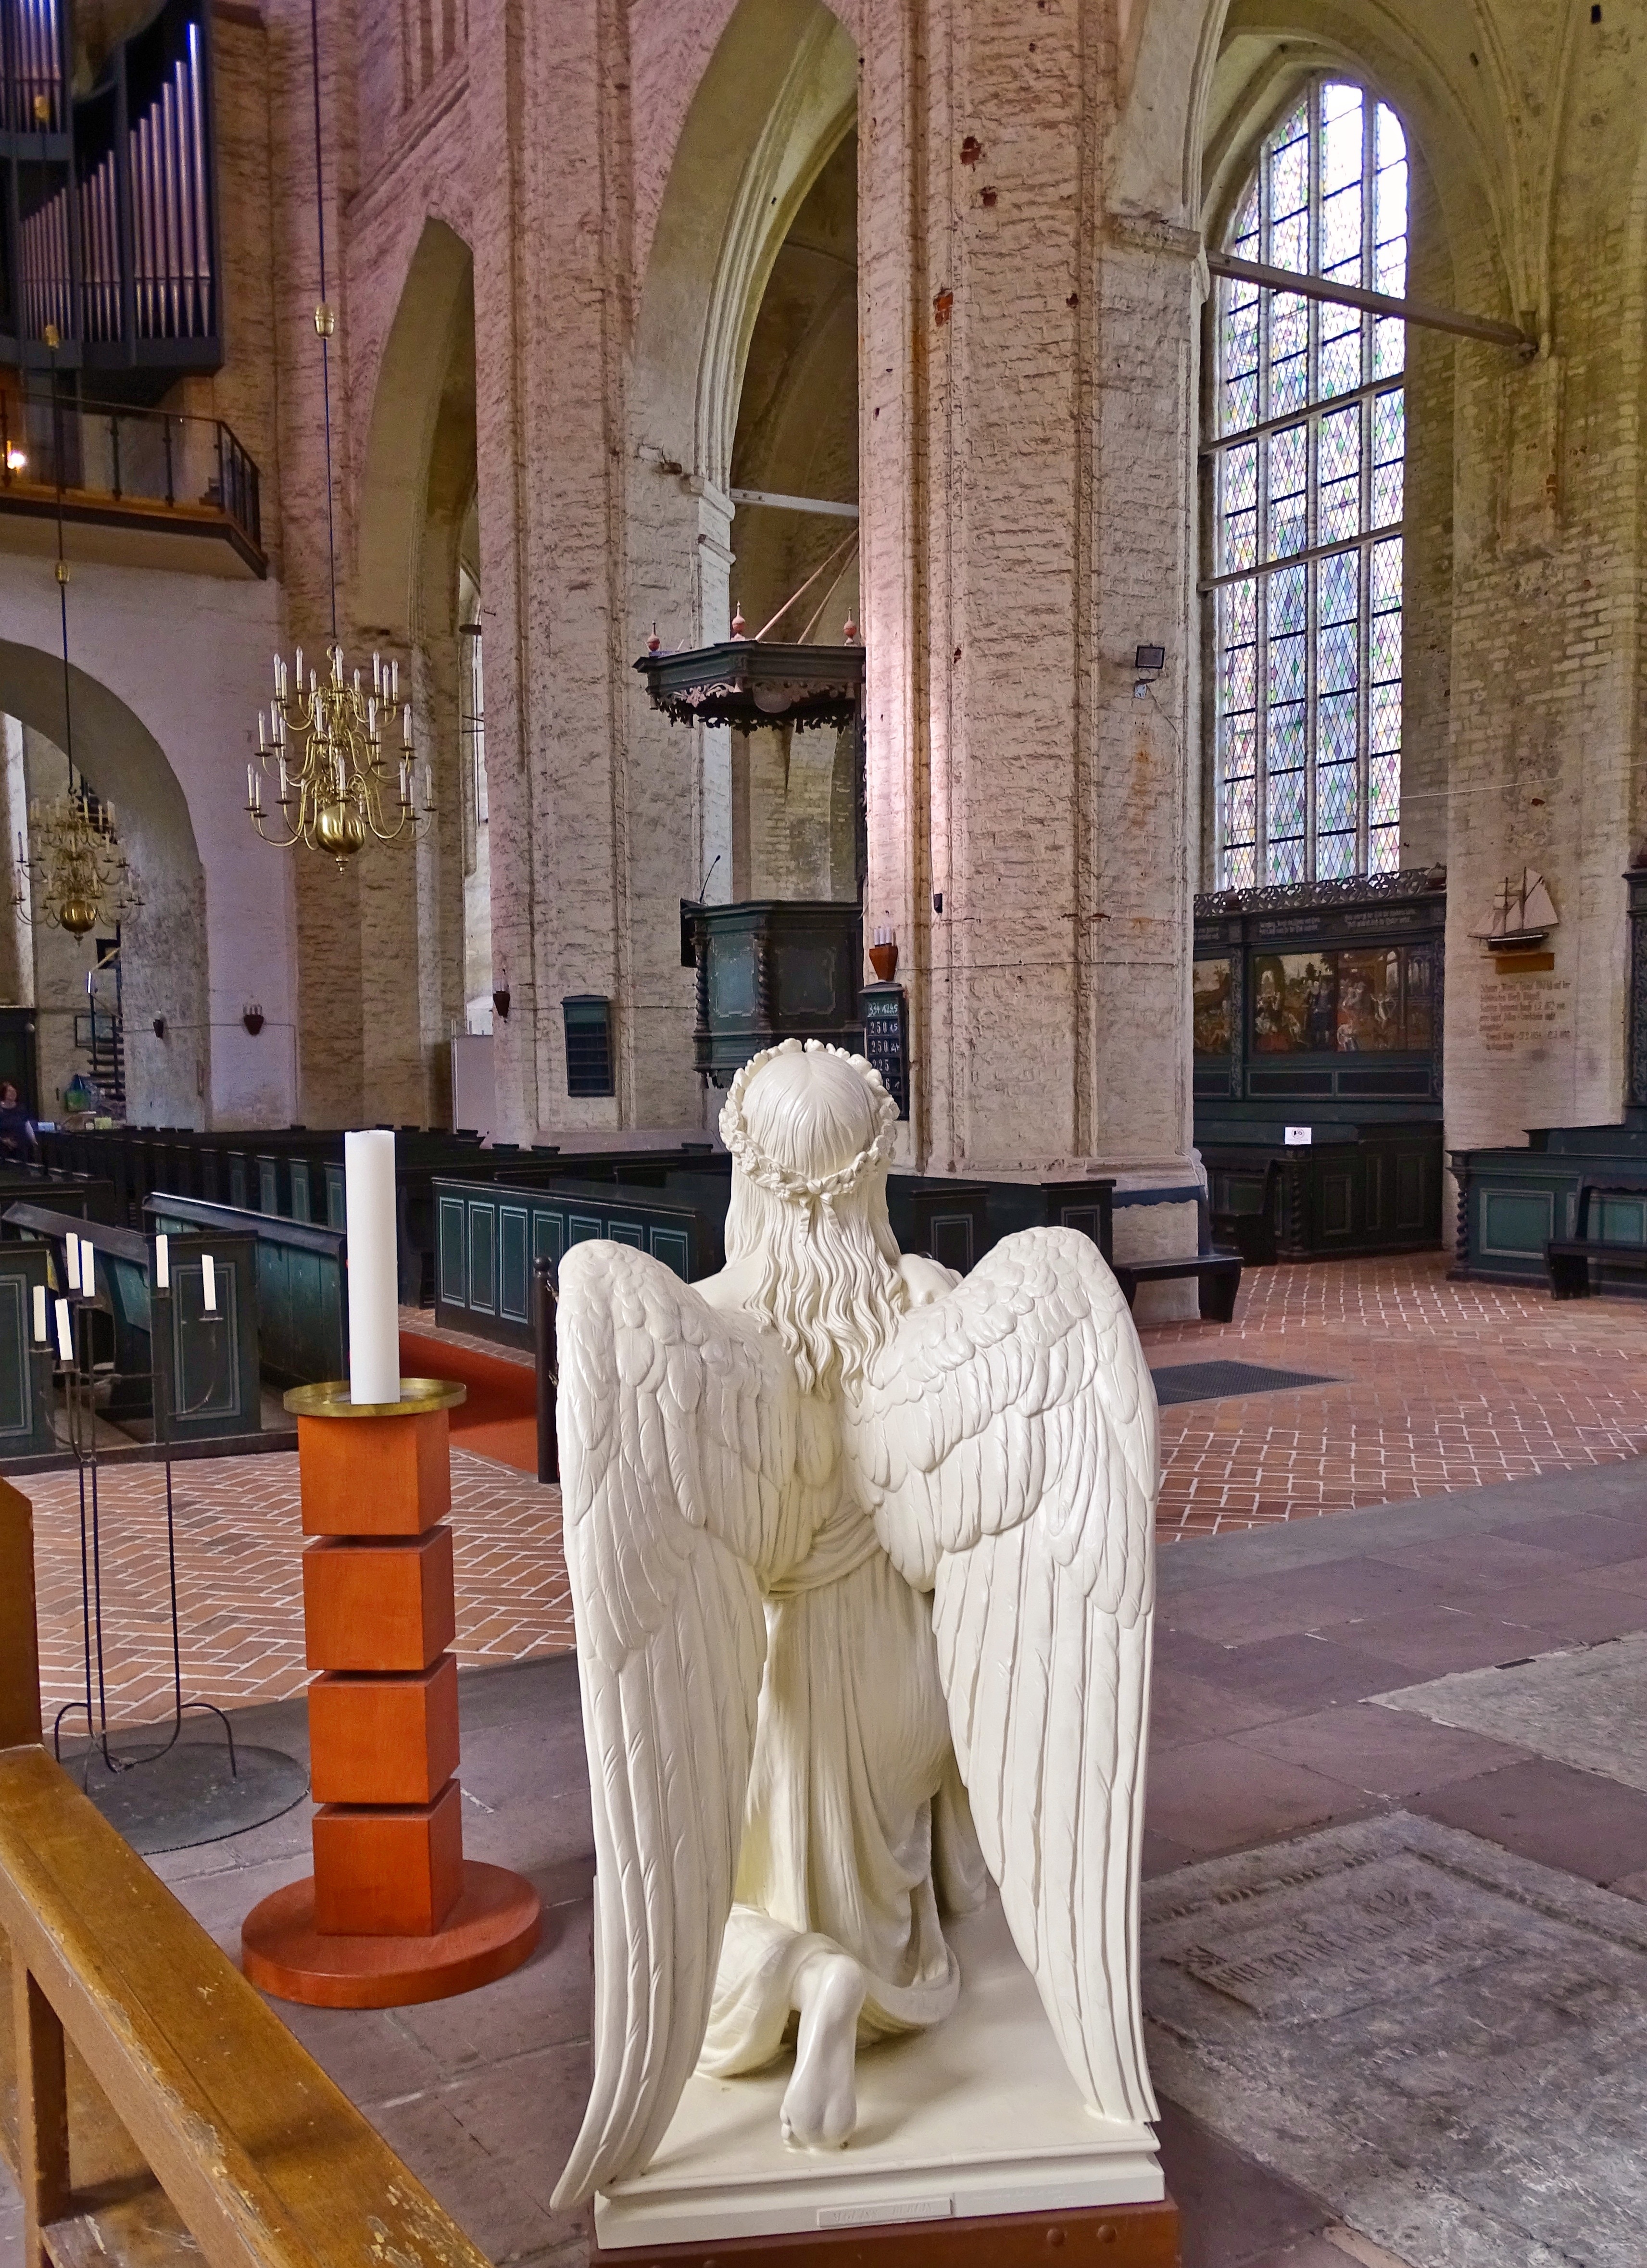
wood, monument, statue, column, place of worship, sculpture, art, temple, altar, tourist attraction, carving, usedom, ancient history, st peter's church, wolgast